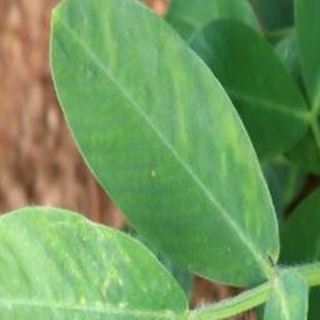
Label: healthy_groundnut